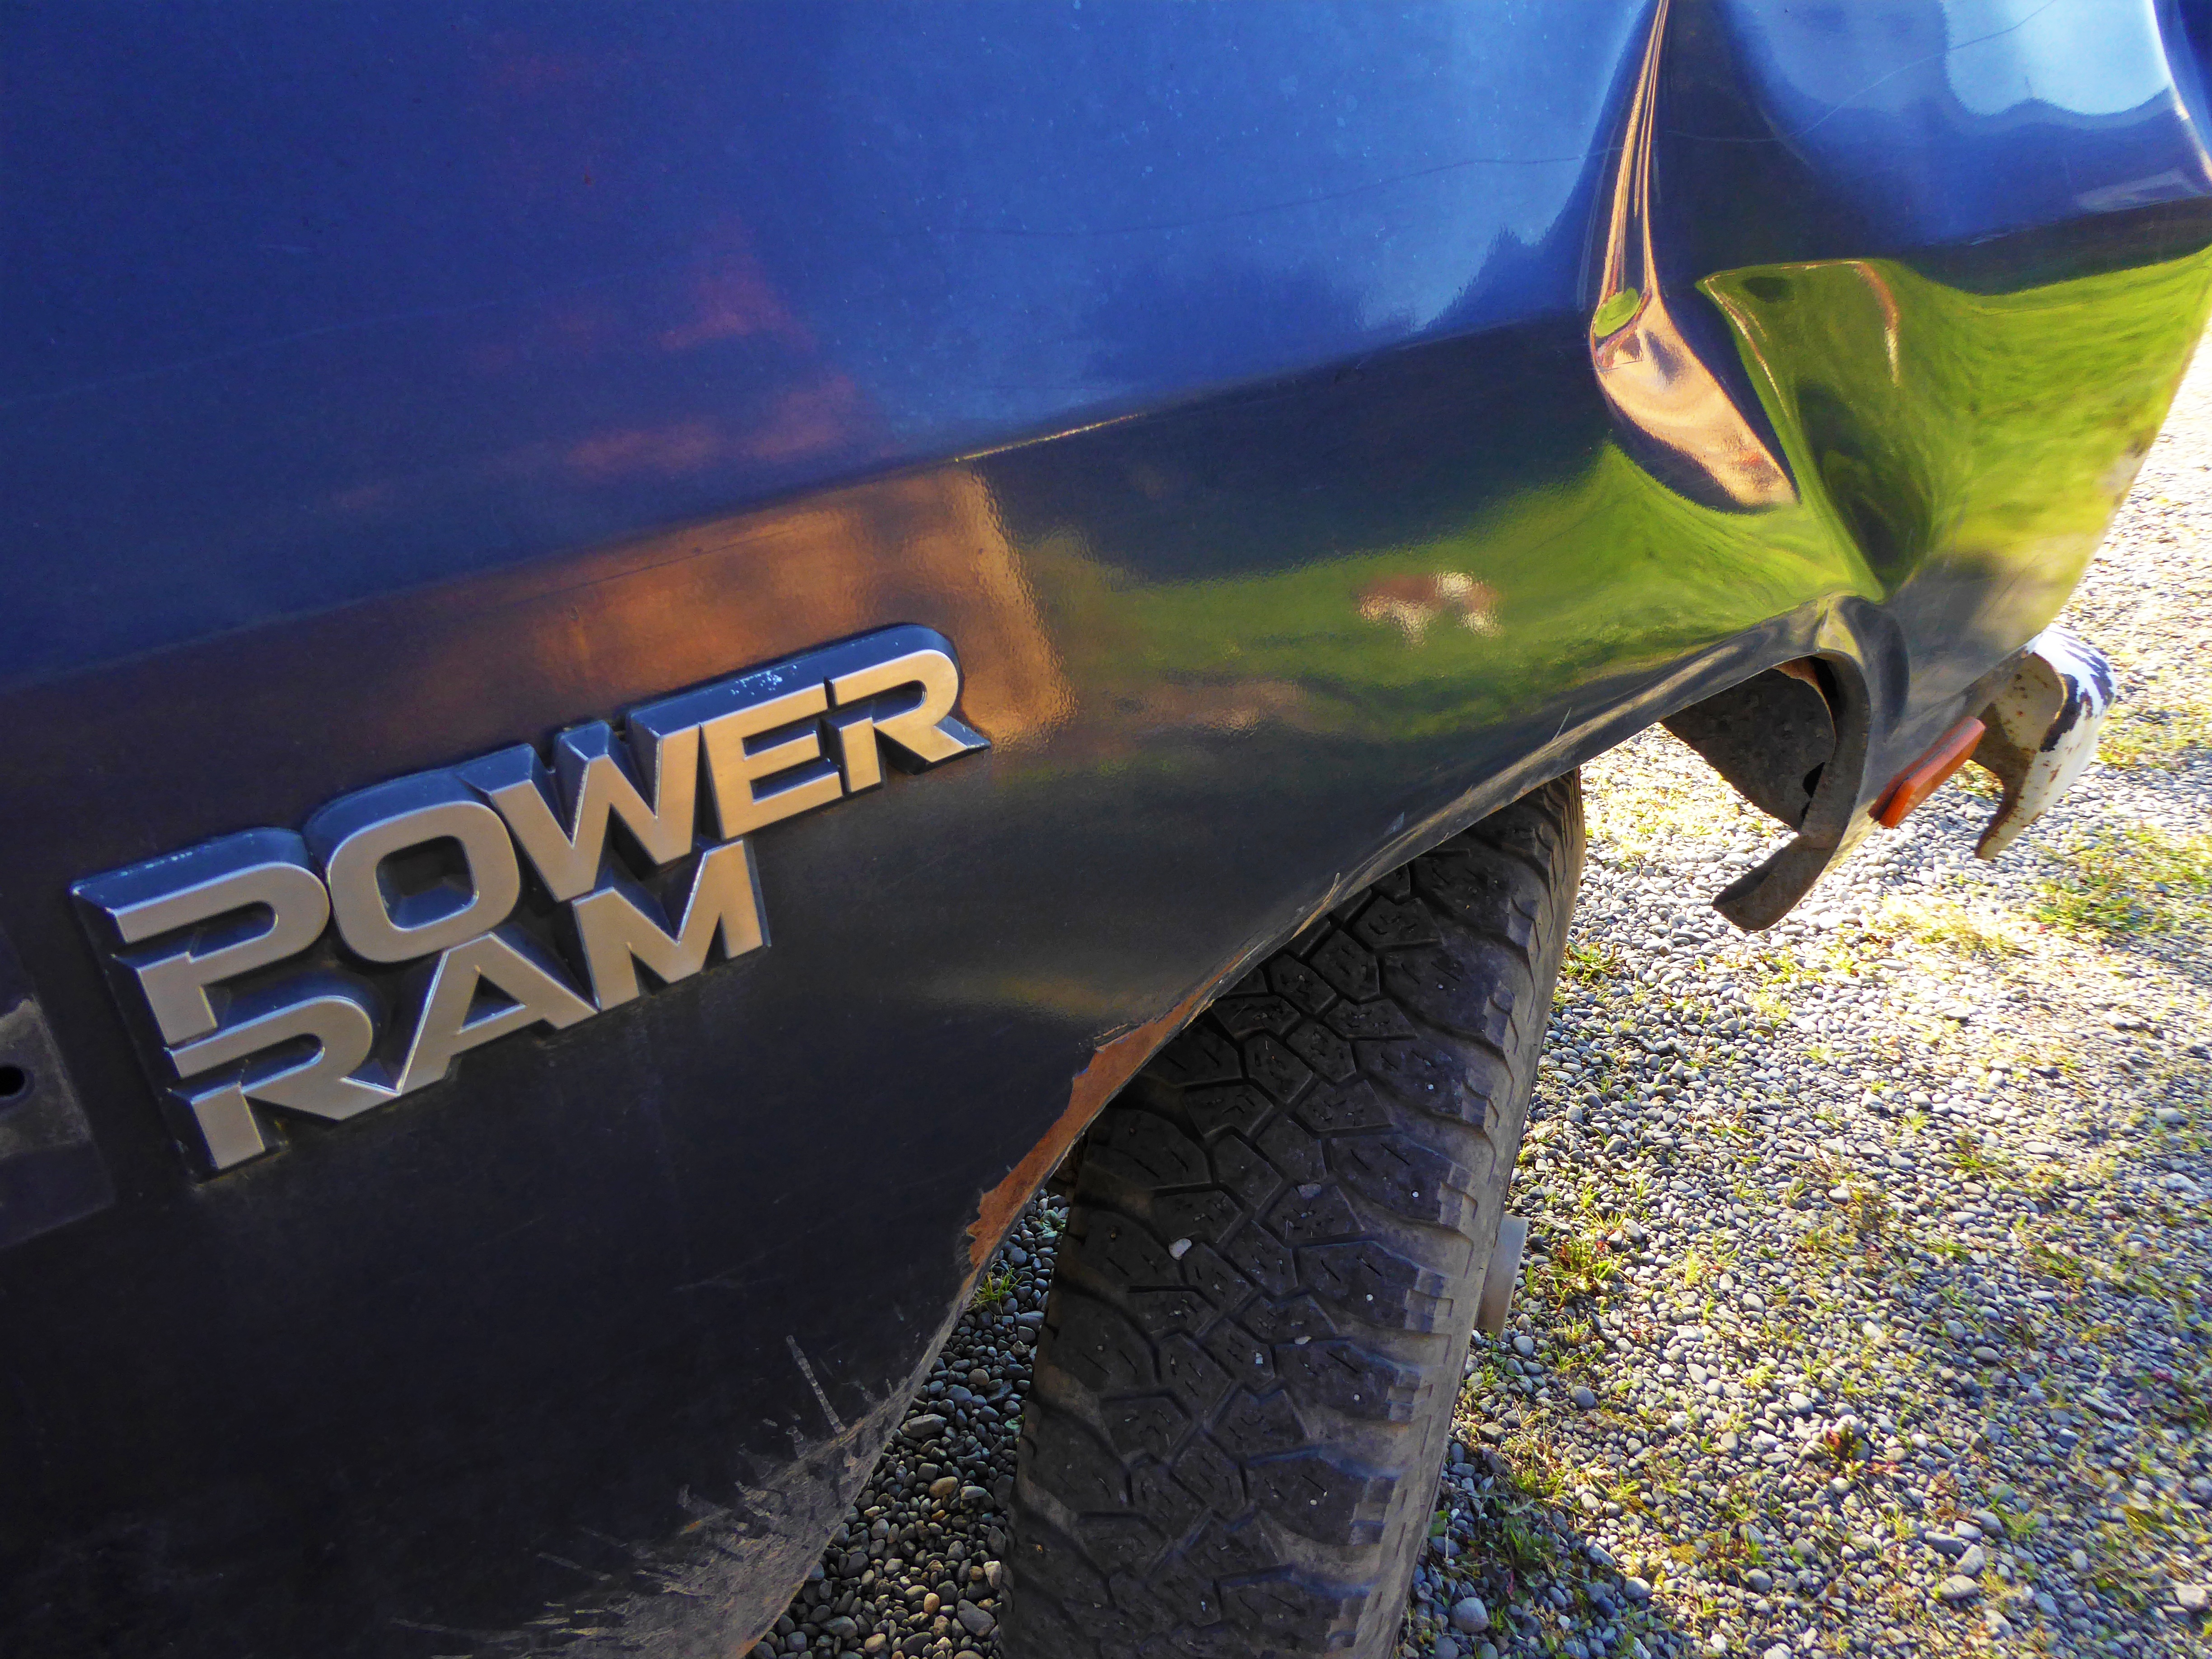
vehicle, blue, bumper, automotive exterior, atmosphere of earth